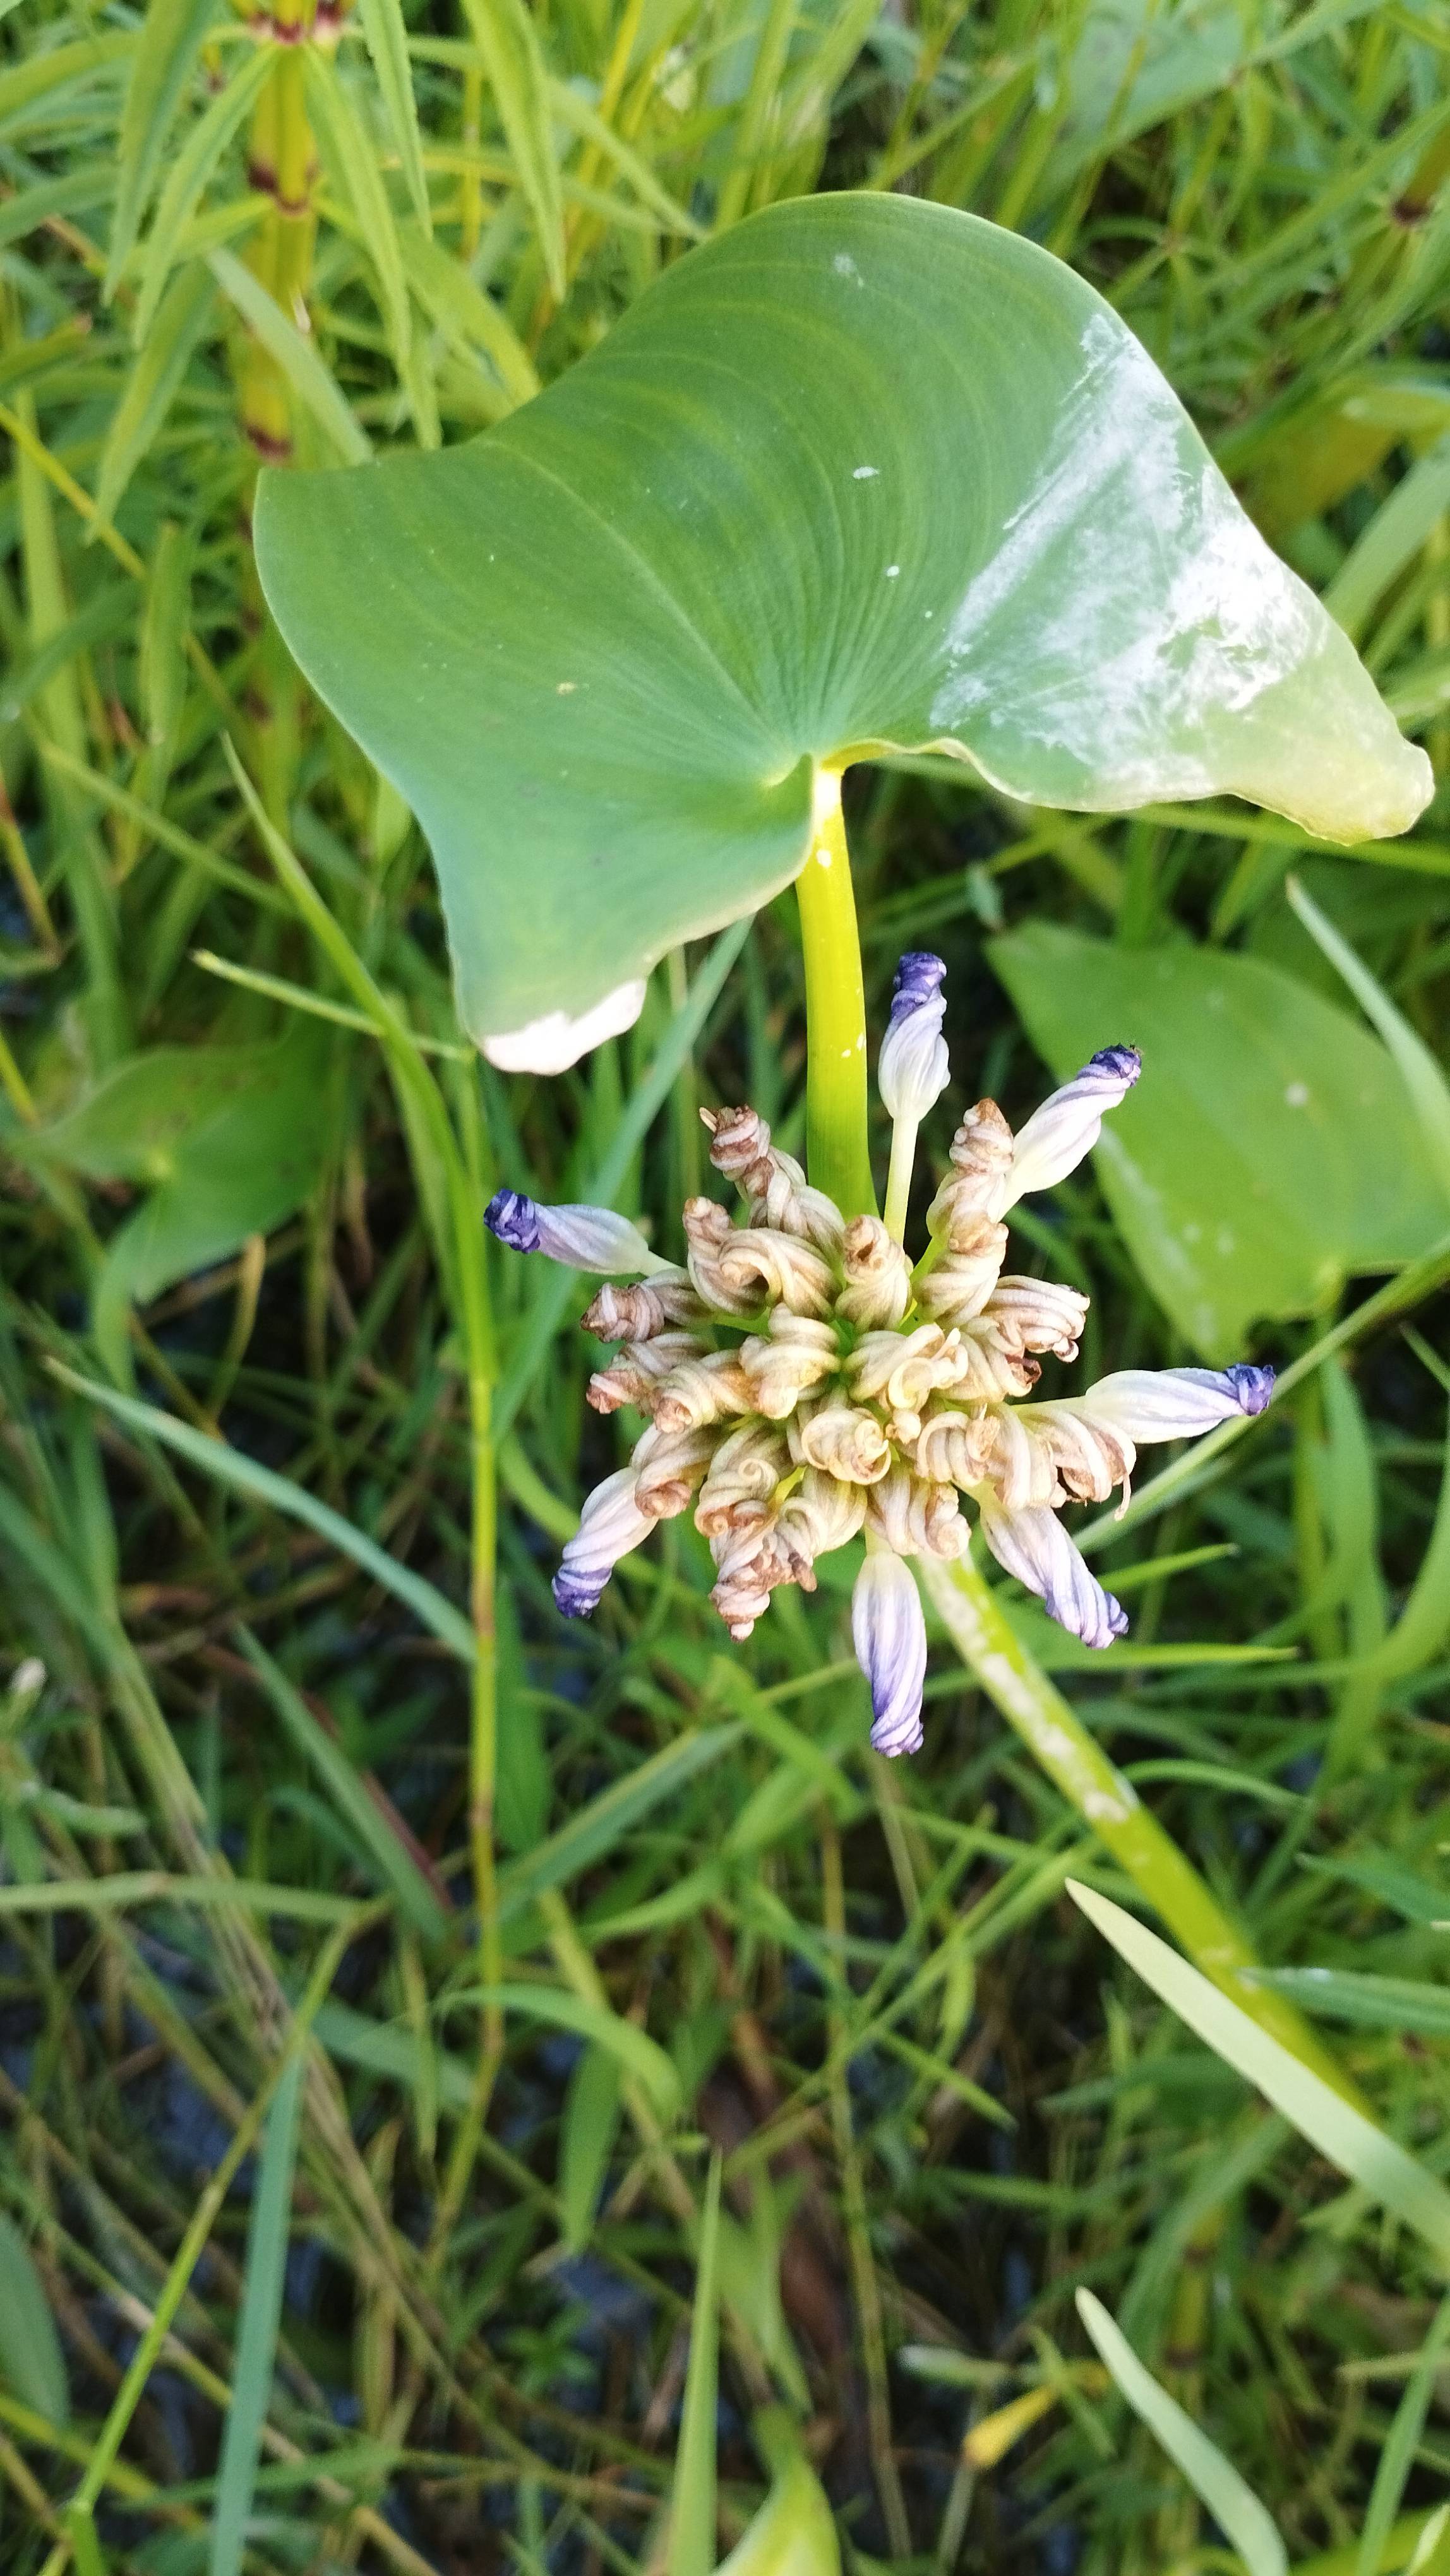
Species: Heartleaf False Pickerelweed (Monochoria korsakowii)